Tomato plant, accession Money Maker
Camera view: vertical (180 deg); turntable rotation: 60 degrees
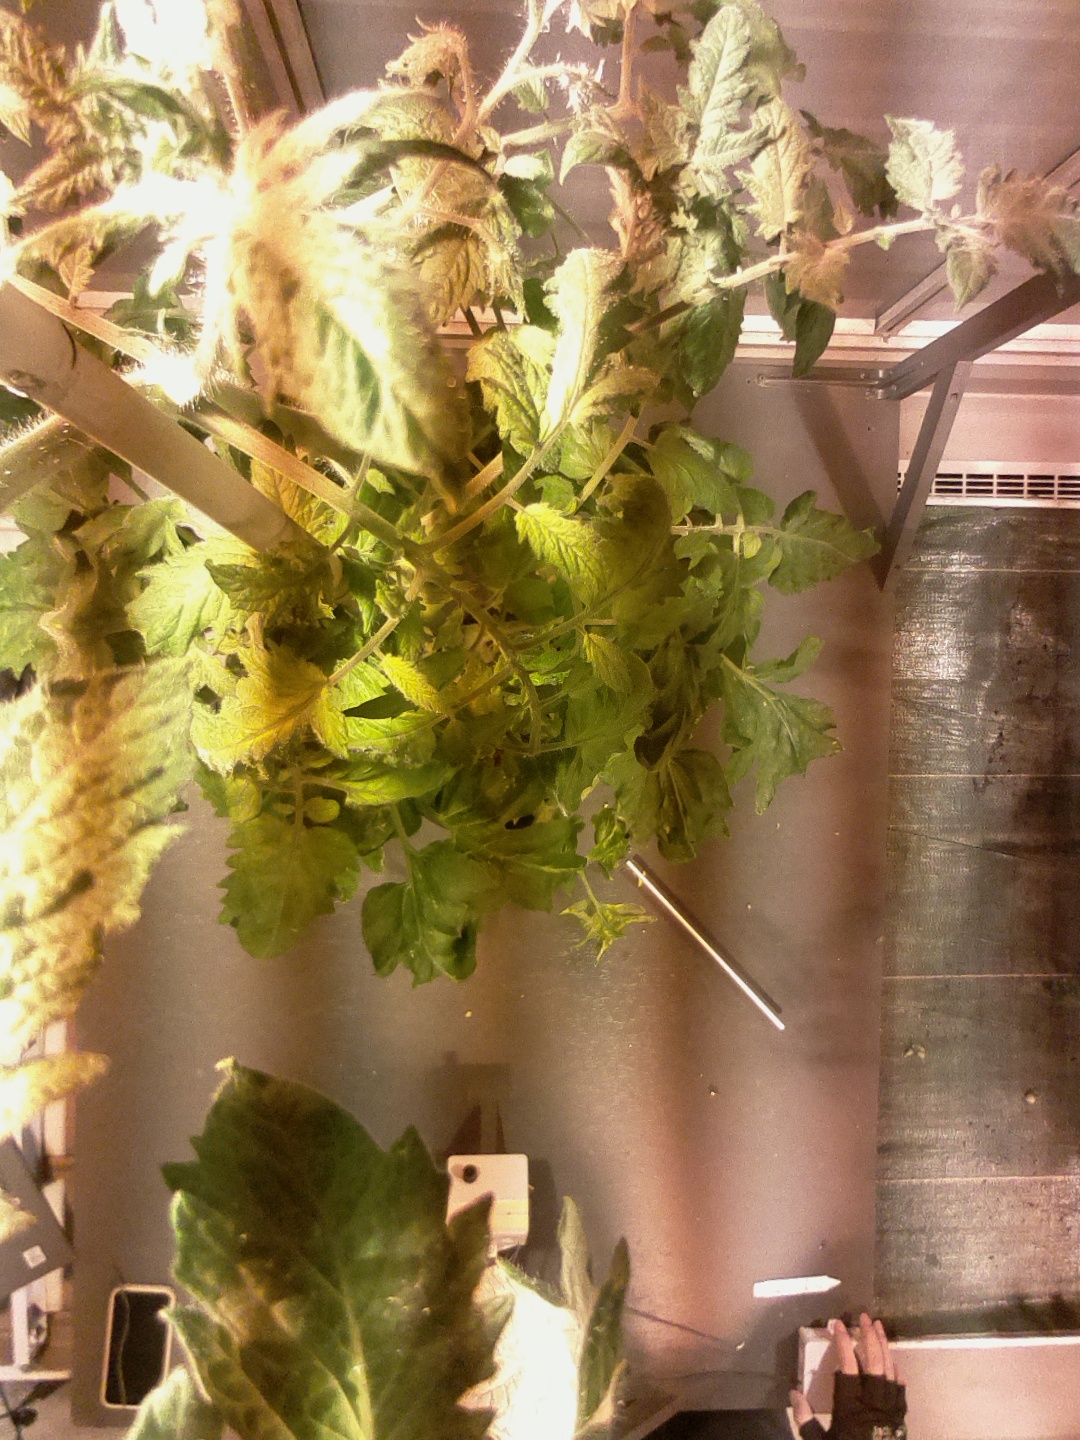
BBCH growth stage 71: 10%-20% of final fruit size